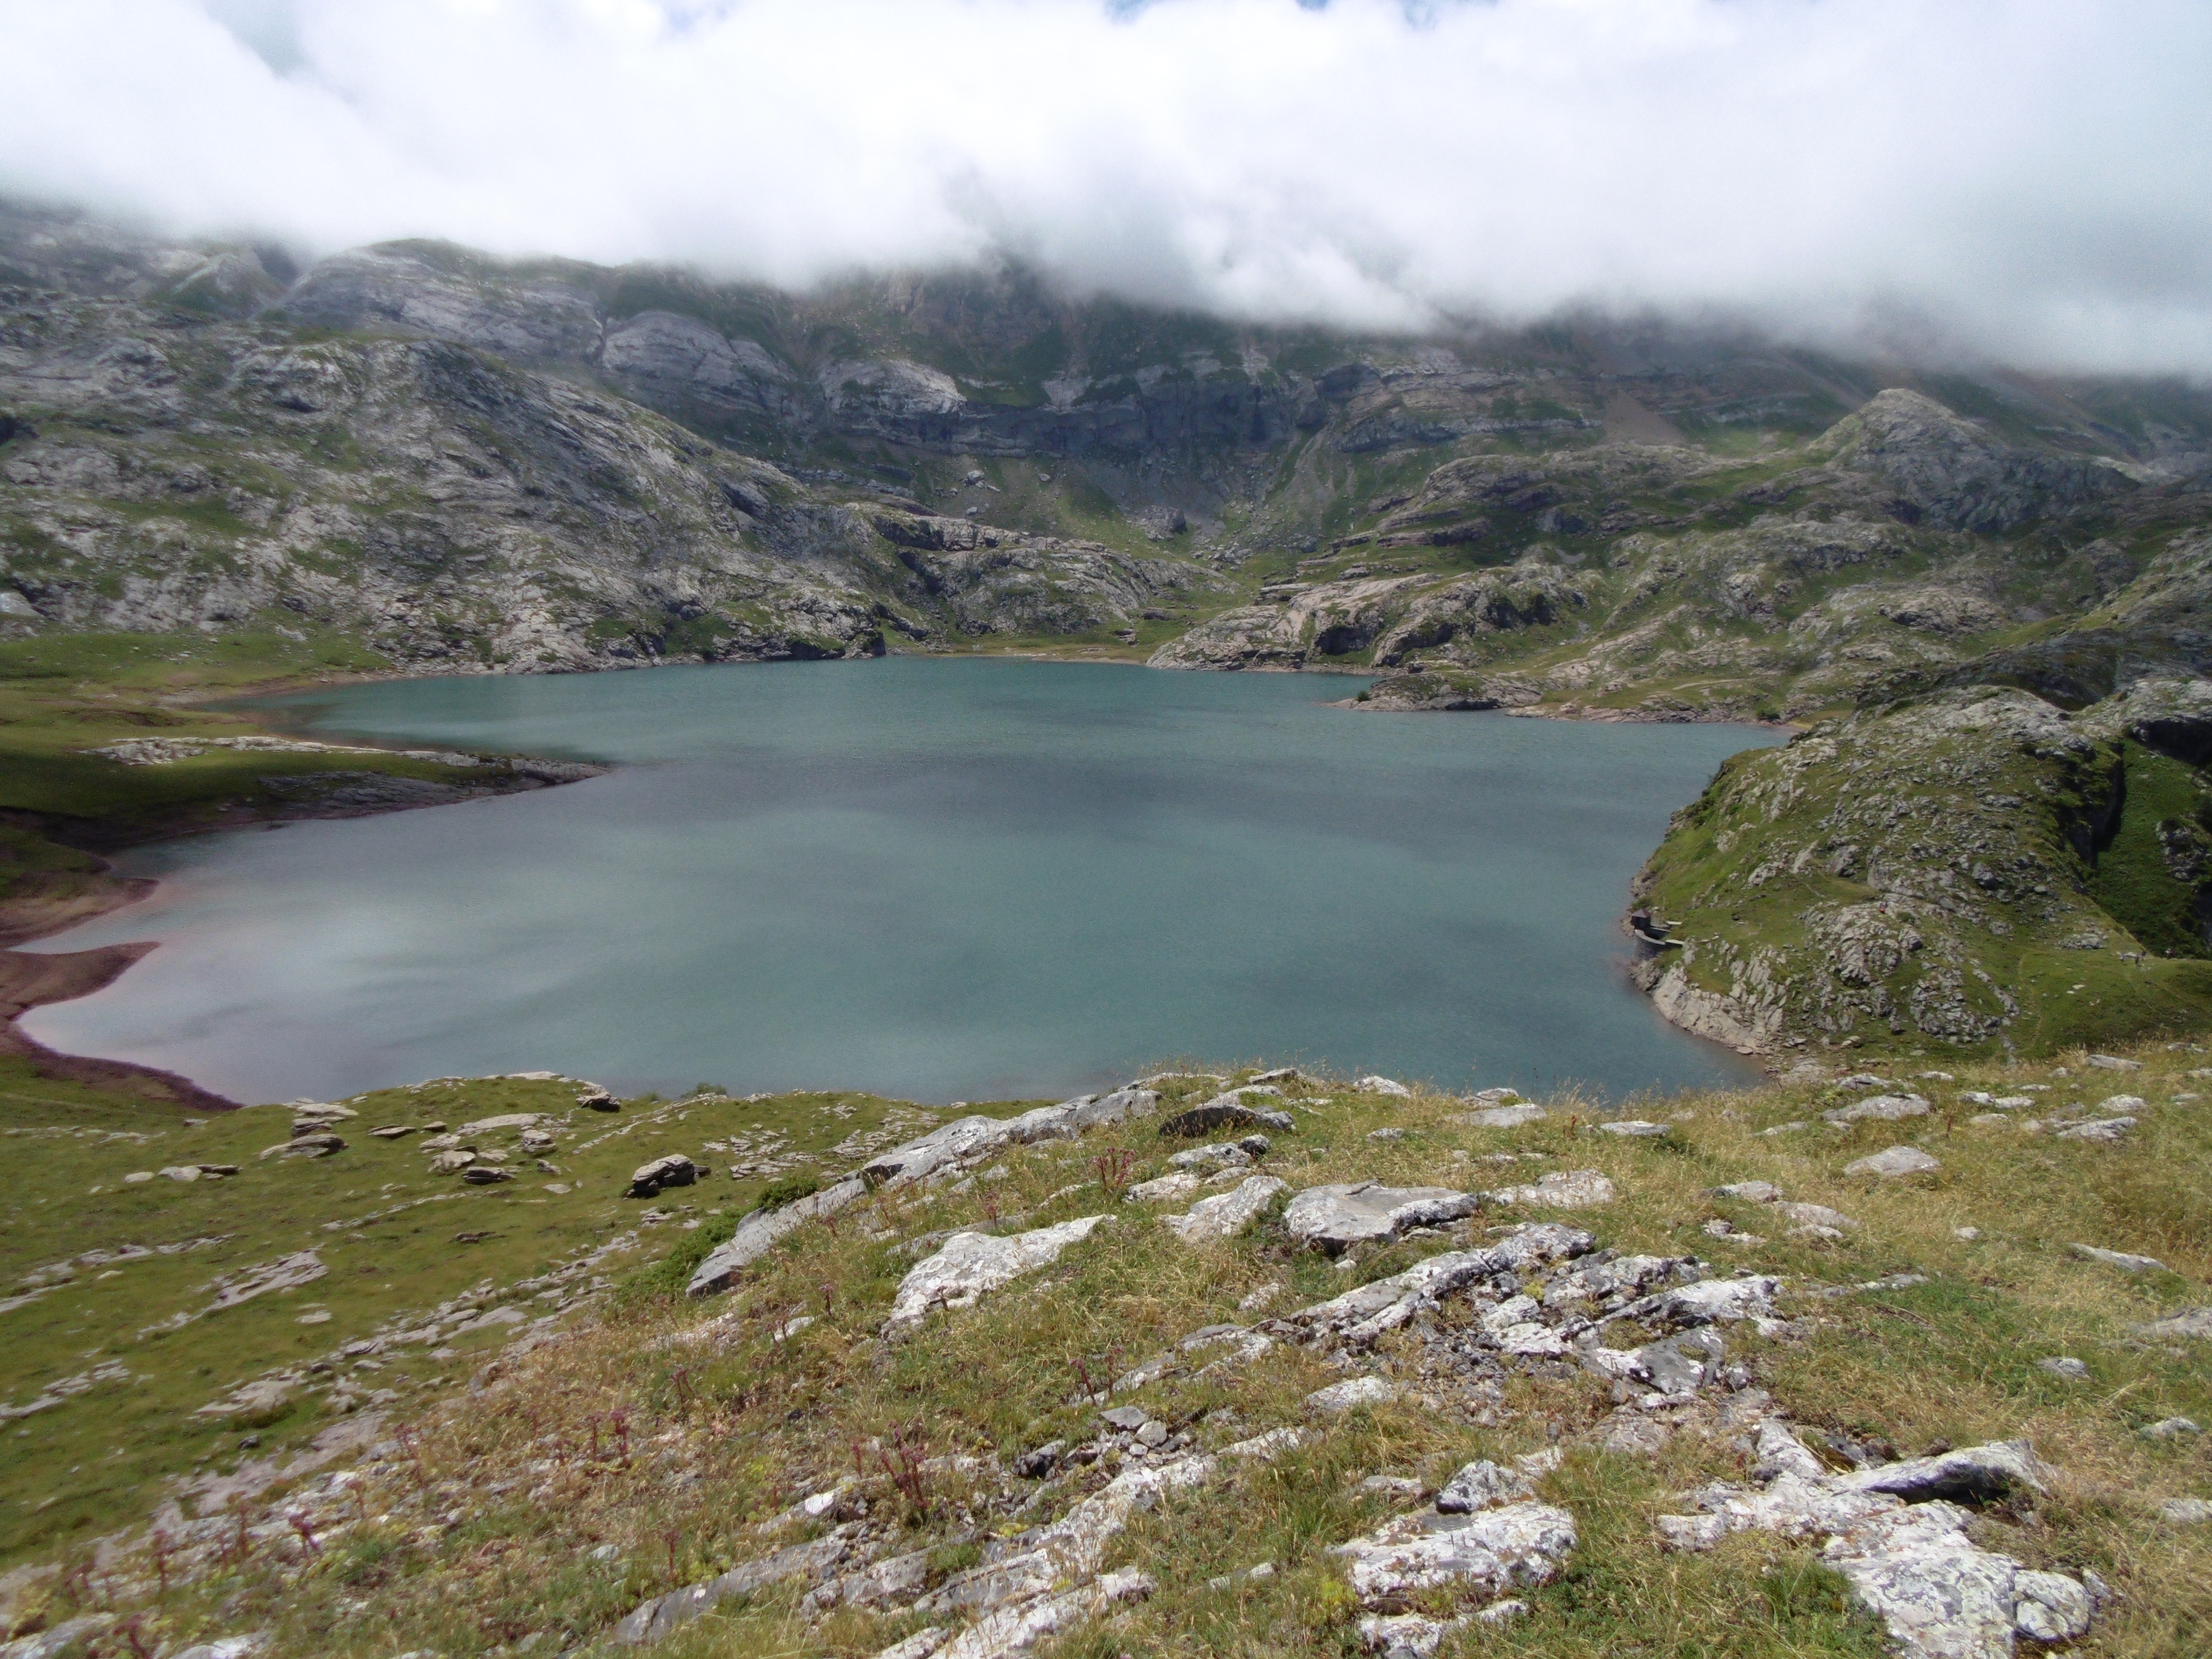
landscape, sea, coast, water, nature, wilderness, walking, mountain, lake, valley, mountain range, stream, fjord, reservoir, highland, ridge, body of water, rocks, clouds, mountains, plateau, fell, views, loch, pyrenees, moraine, landform, tarn, mountain pass, geographical feature, mountainous landforms